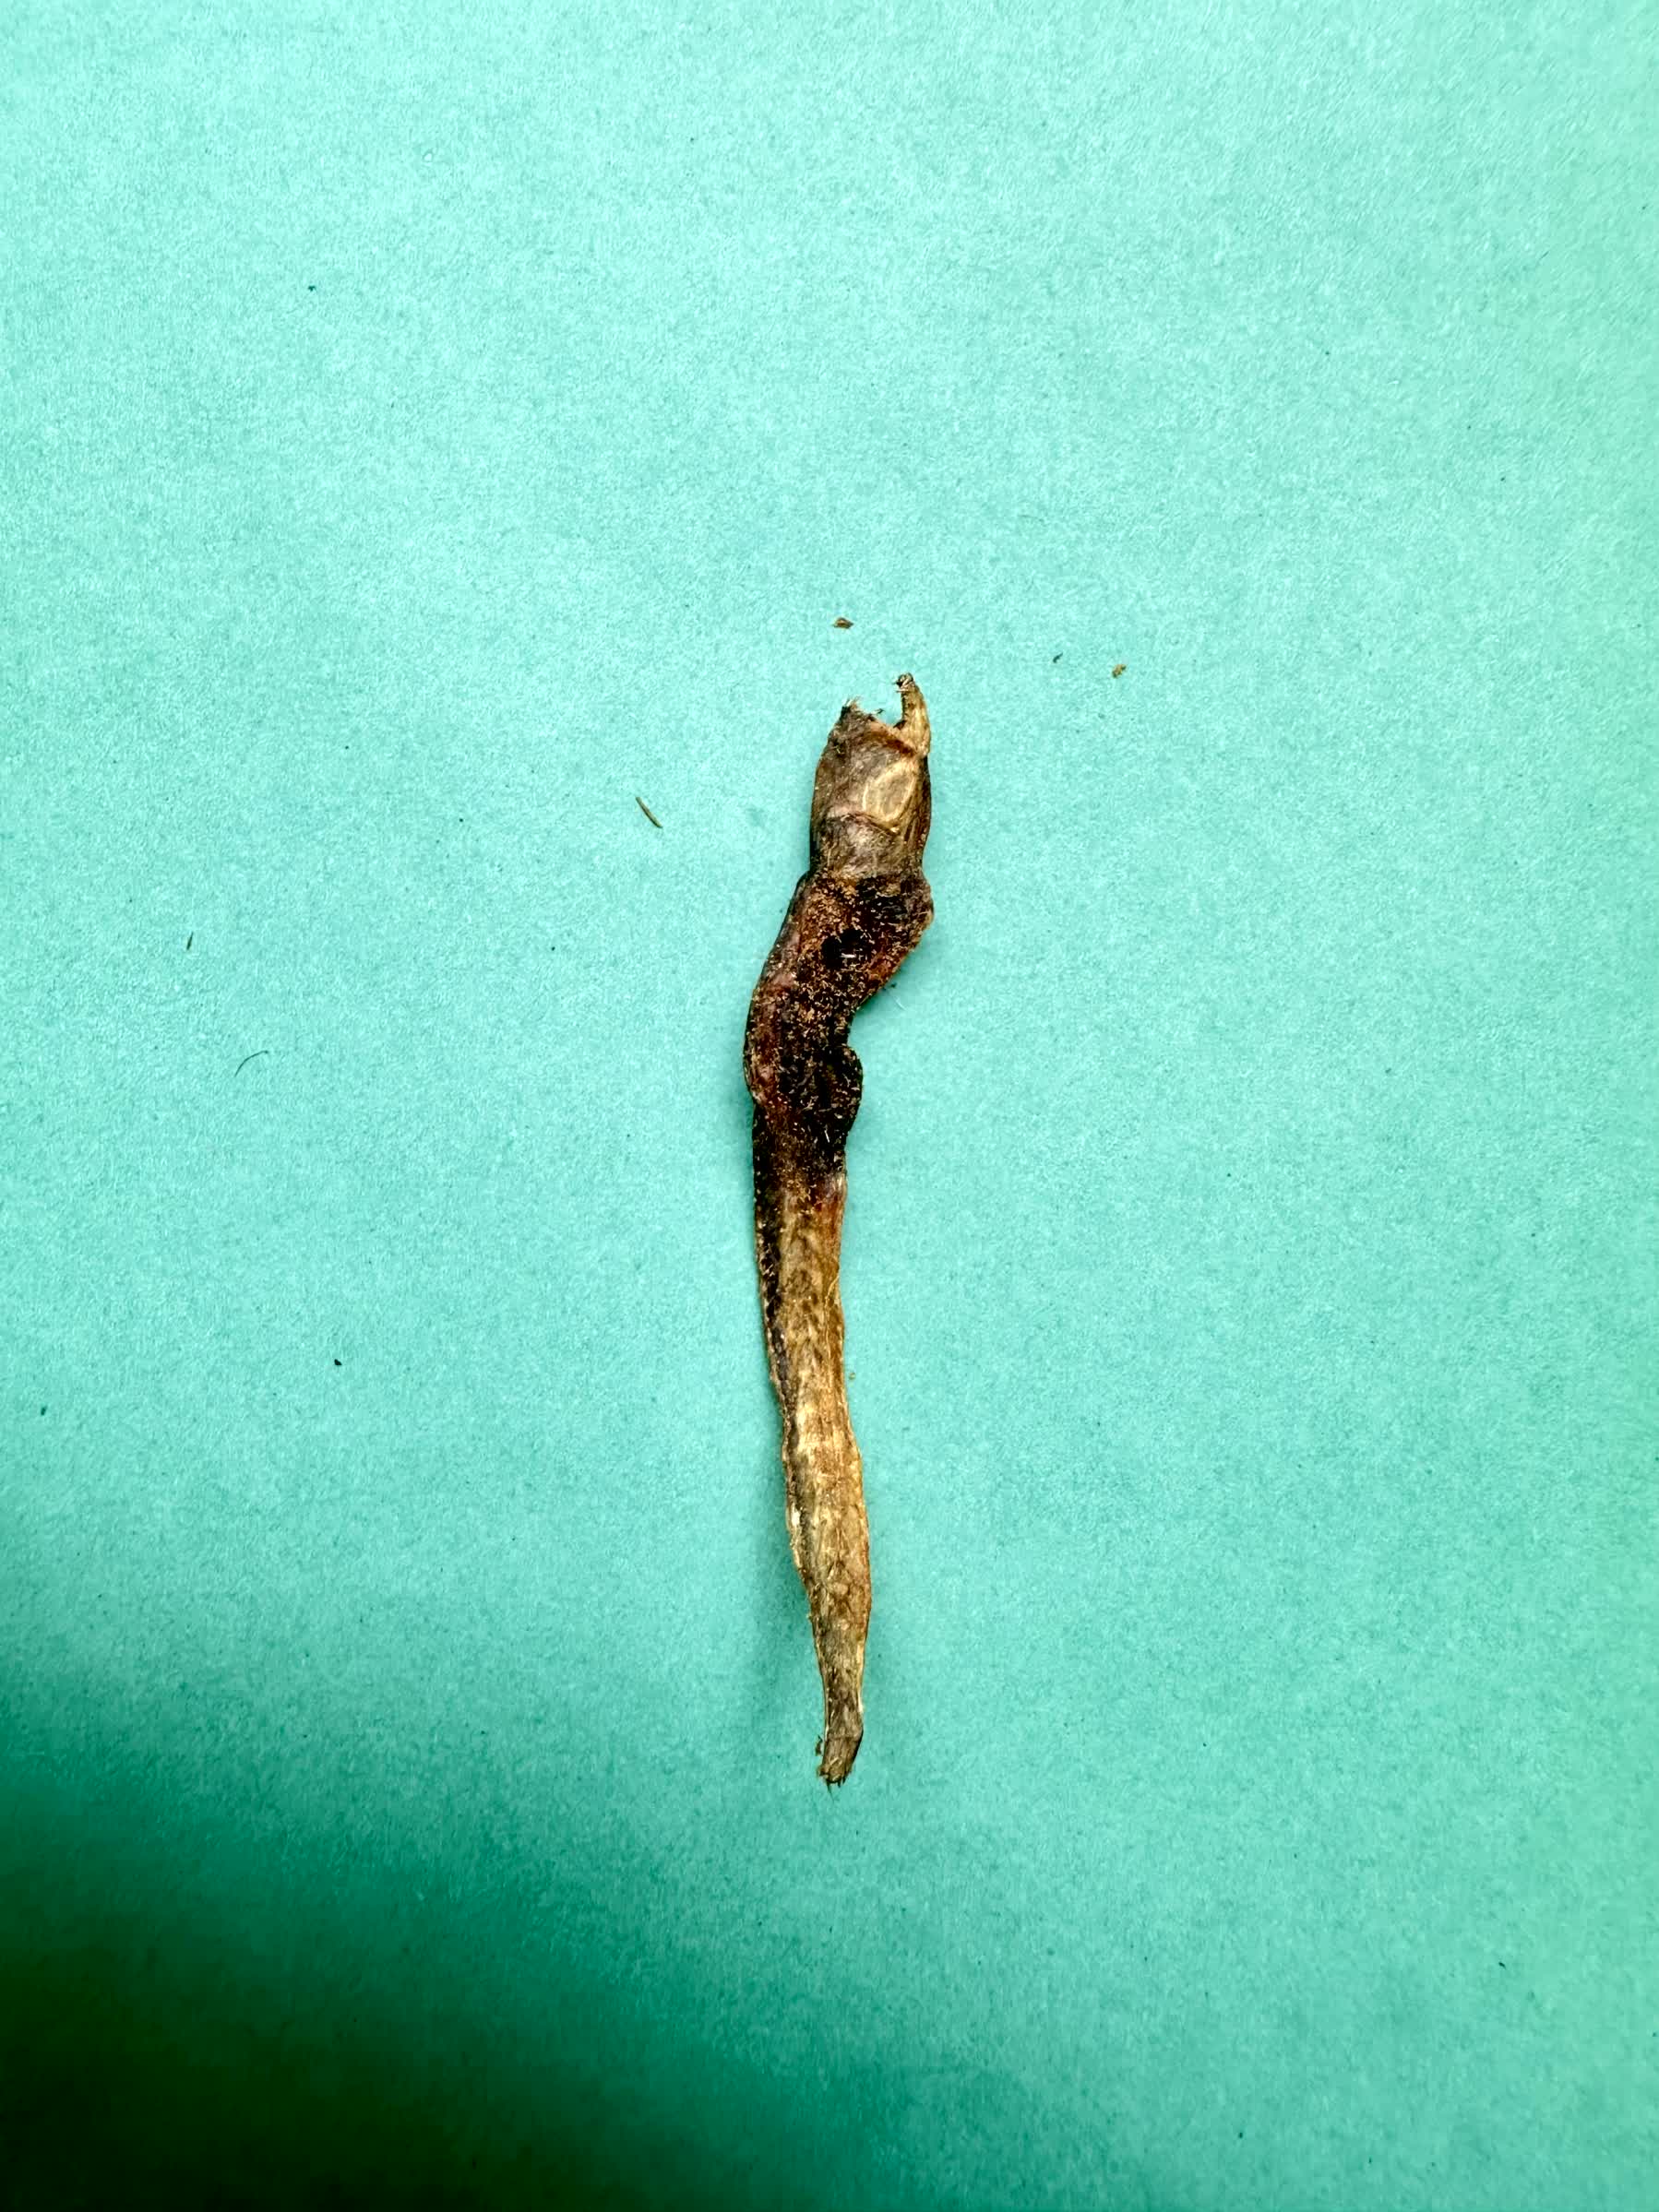
Species: Chewa